Fricot
Also known as:
fr - French: Fricot
jv - Javanese: Fricot
Category: stew (meat stew)
Cuisine: Canadian
Associated cuisines: Canadian
Area: Acadia, Canadian Maritimes
Countries: Canada
Region: Northern America

This dish is a stew made with potatoes, onions, and whatever meat was available, cooked in a stew and topped with dumplings.

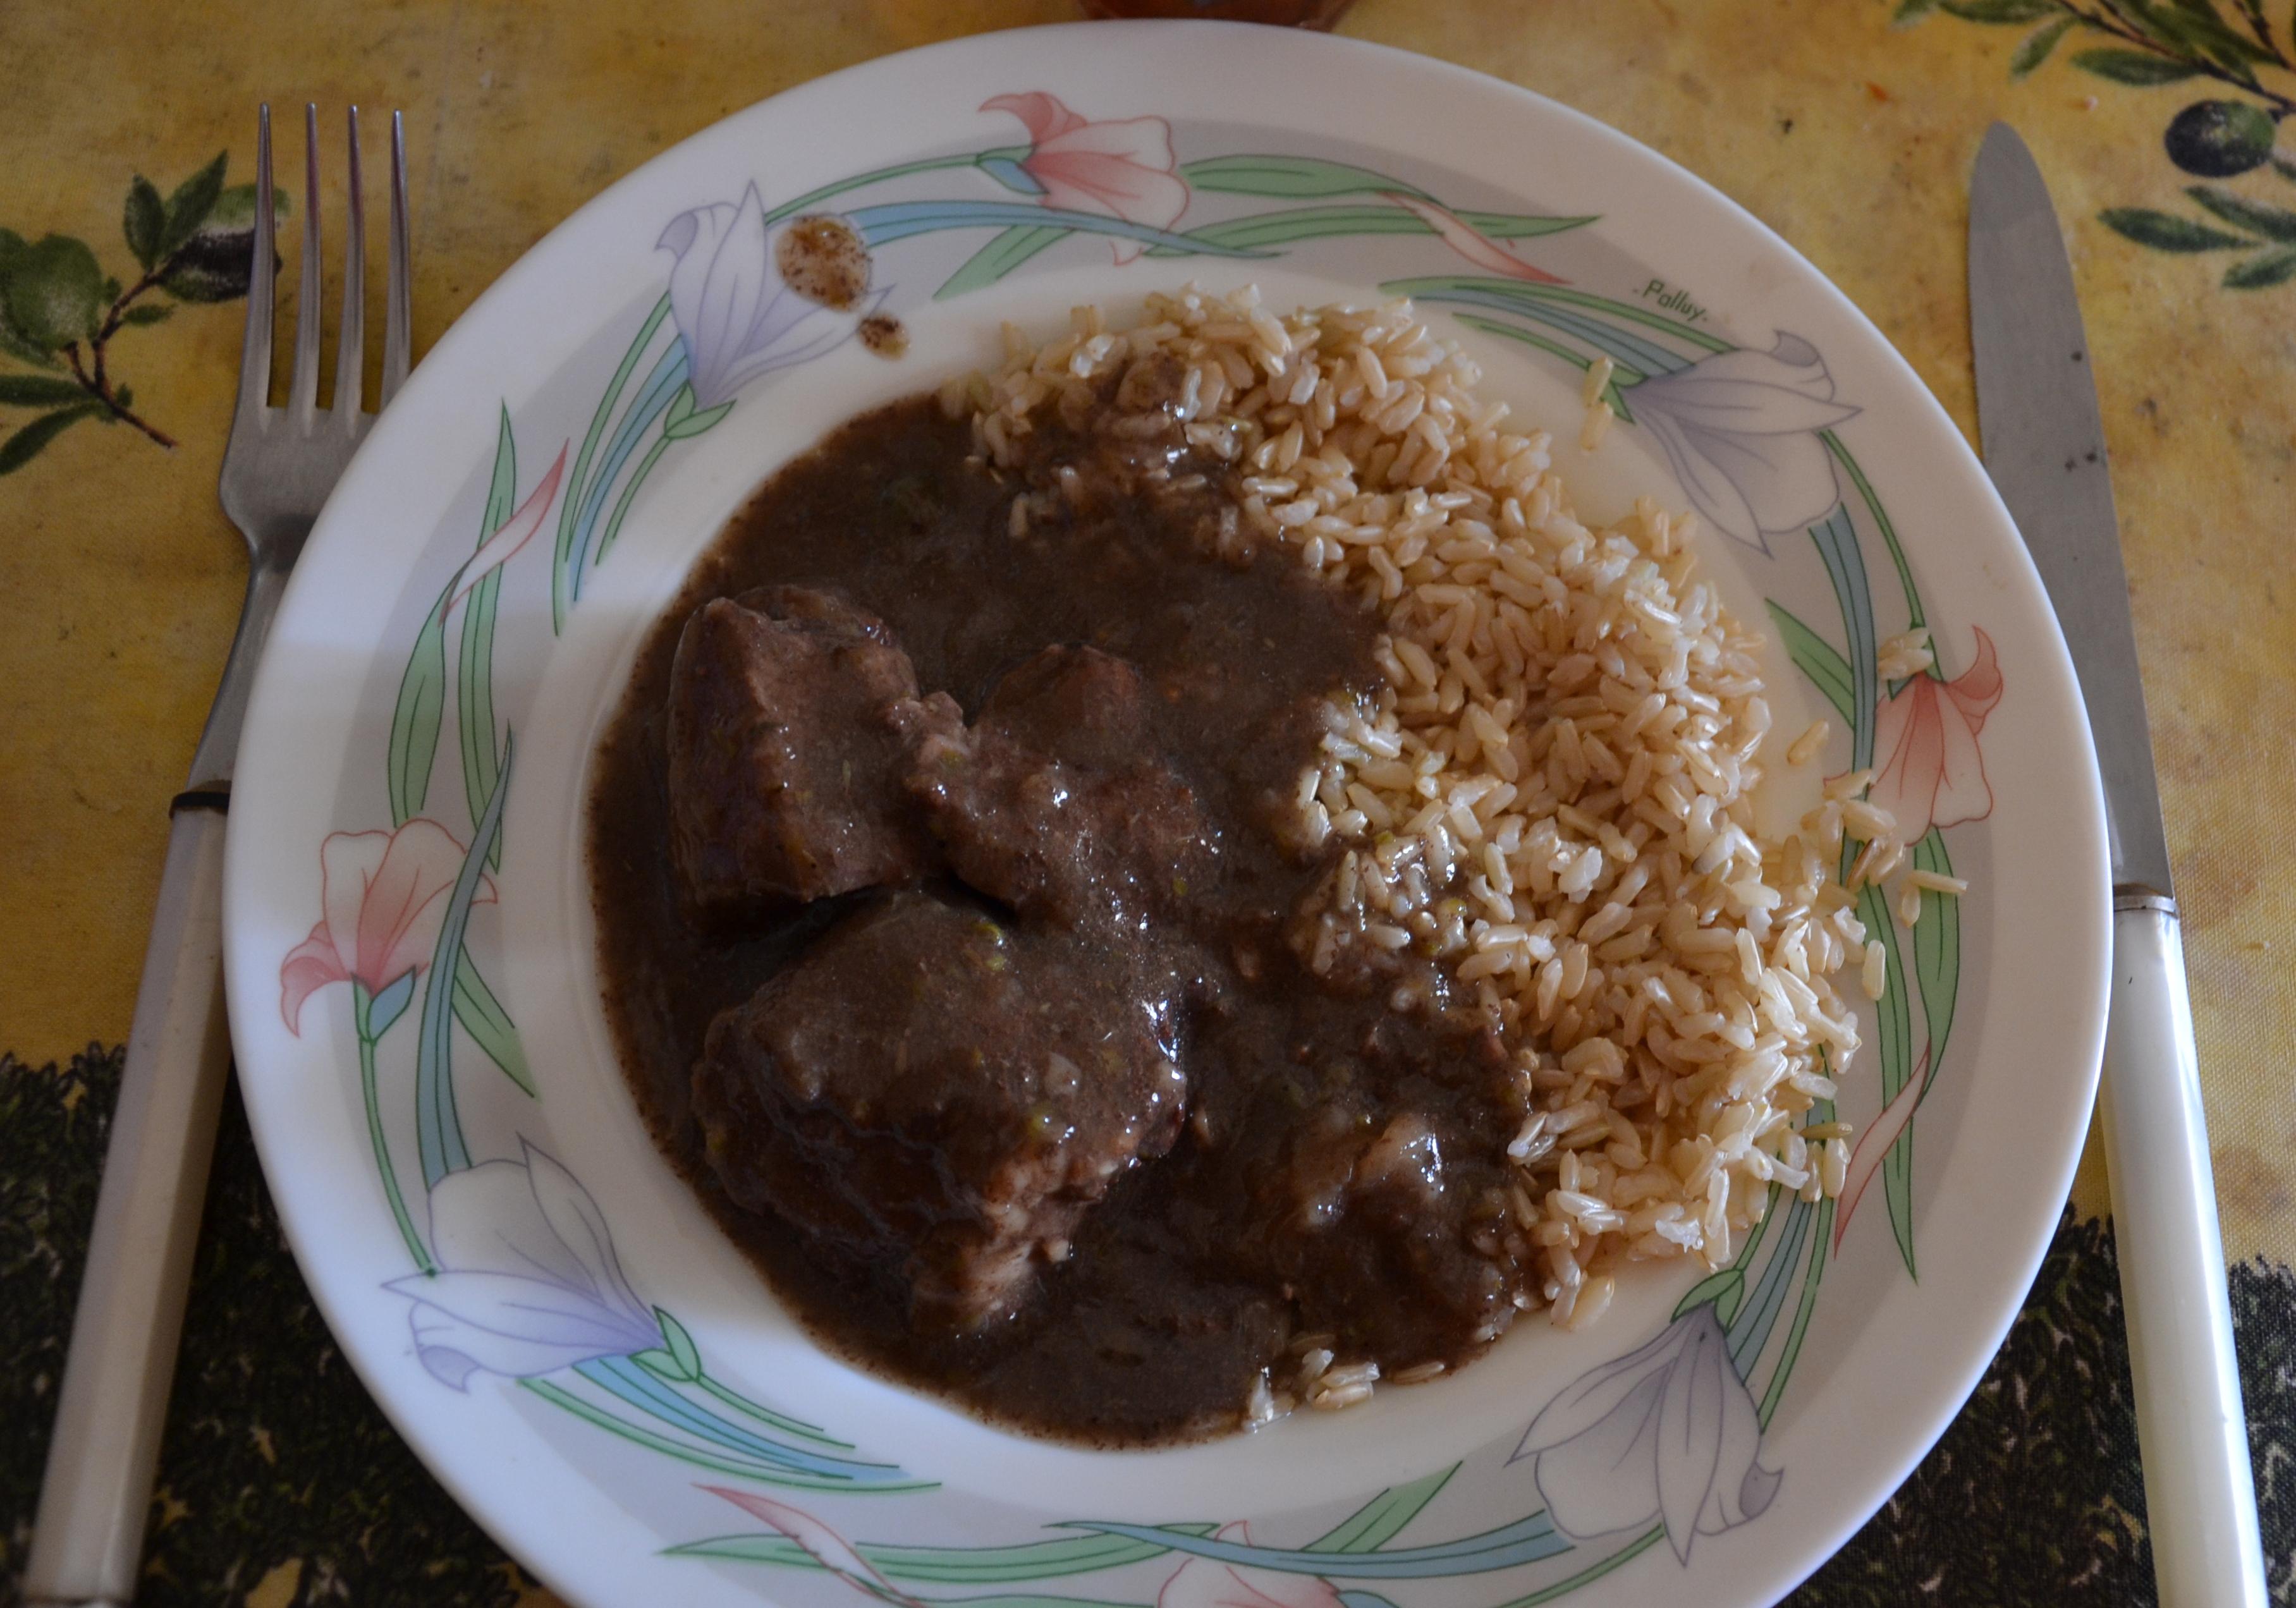